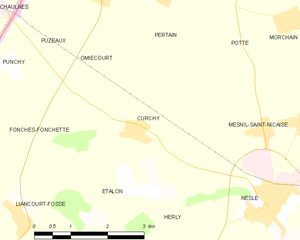
Carte des communes françaises Curchy